Dayton Daily News Building

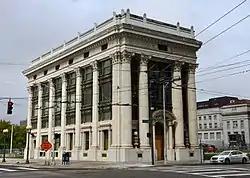
Front and southern side

The Dayton Daily News Building is a historic structure located at the corner of 4th and Ludlow Streets in Dayton, Ohio. It was designed by architect Albert Pretzinger for "Dayton Daily News" founder James M. Cox. According to Cox's autobiography, he was turned down for a loan by a local banker who told him “Newspapers have never been known to earn money. Of course we can’t accommodate you.” After being turned down for a bank loan to start the paper, Cox asked Pretzinger to "build him a damn bank" so it was modeled after the Knickerbocker Trust building in New York City. Among the most significant components of the three-story building are those surrounding the entrance: three bays wide, the facade features a set of Corinthian columns, a set of fluted columns in the Doric order that form a grand frontispiece around the entrance, and a partial pediment with a cornice supported by cornucopiae. Its walls are built of a mixture of wood and granite.